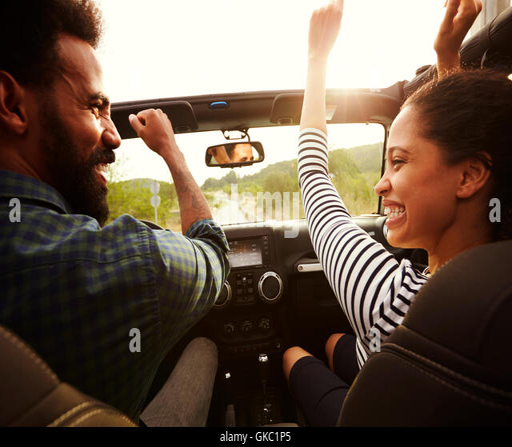
happy couple driving in their car with arms in the air